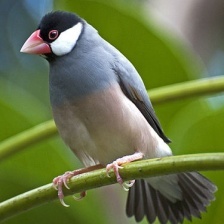
Species: JAVA SPARROW
Scientific name: LONCHURA ORYZIVORA